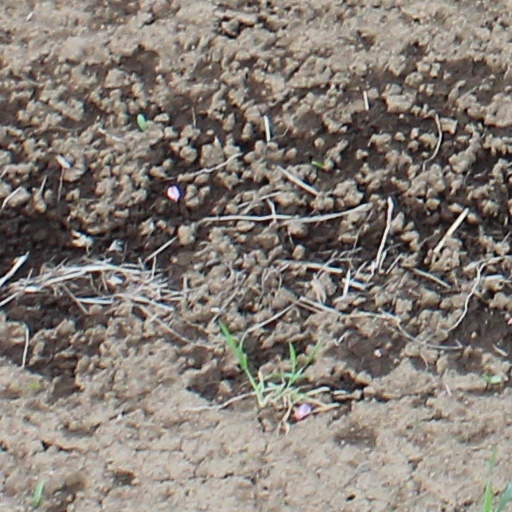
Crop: wheat